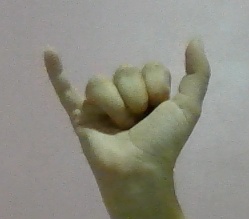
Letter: ya